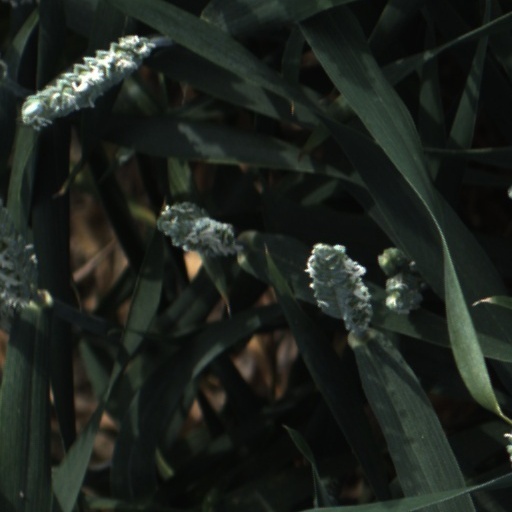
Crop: wheat